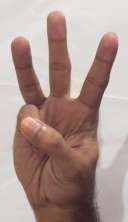
ASL sign: 6